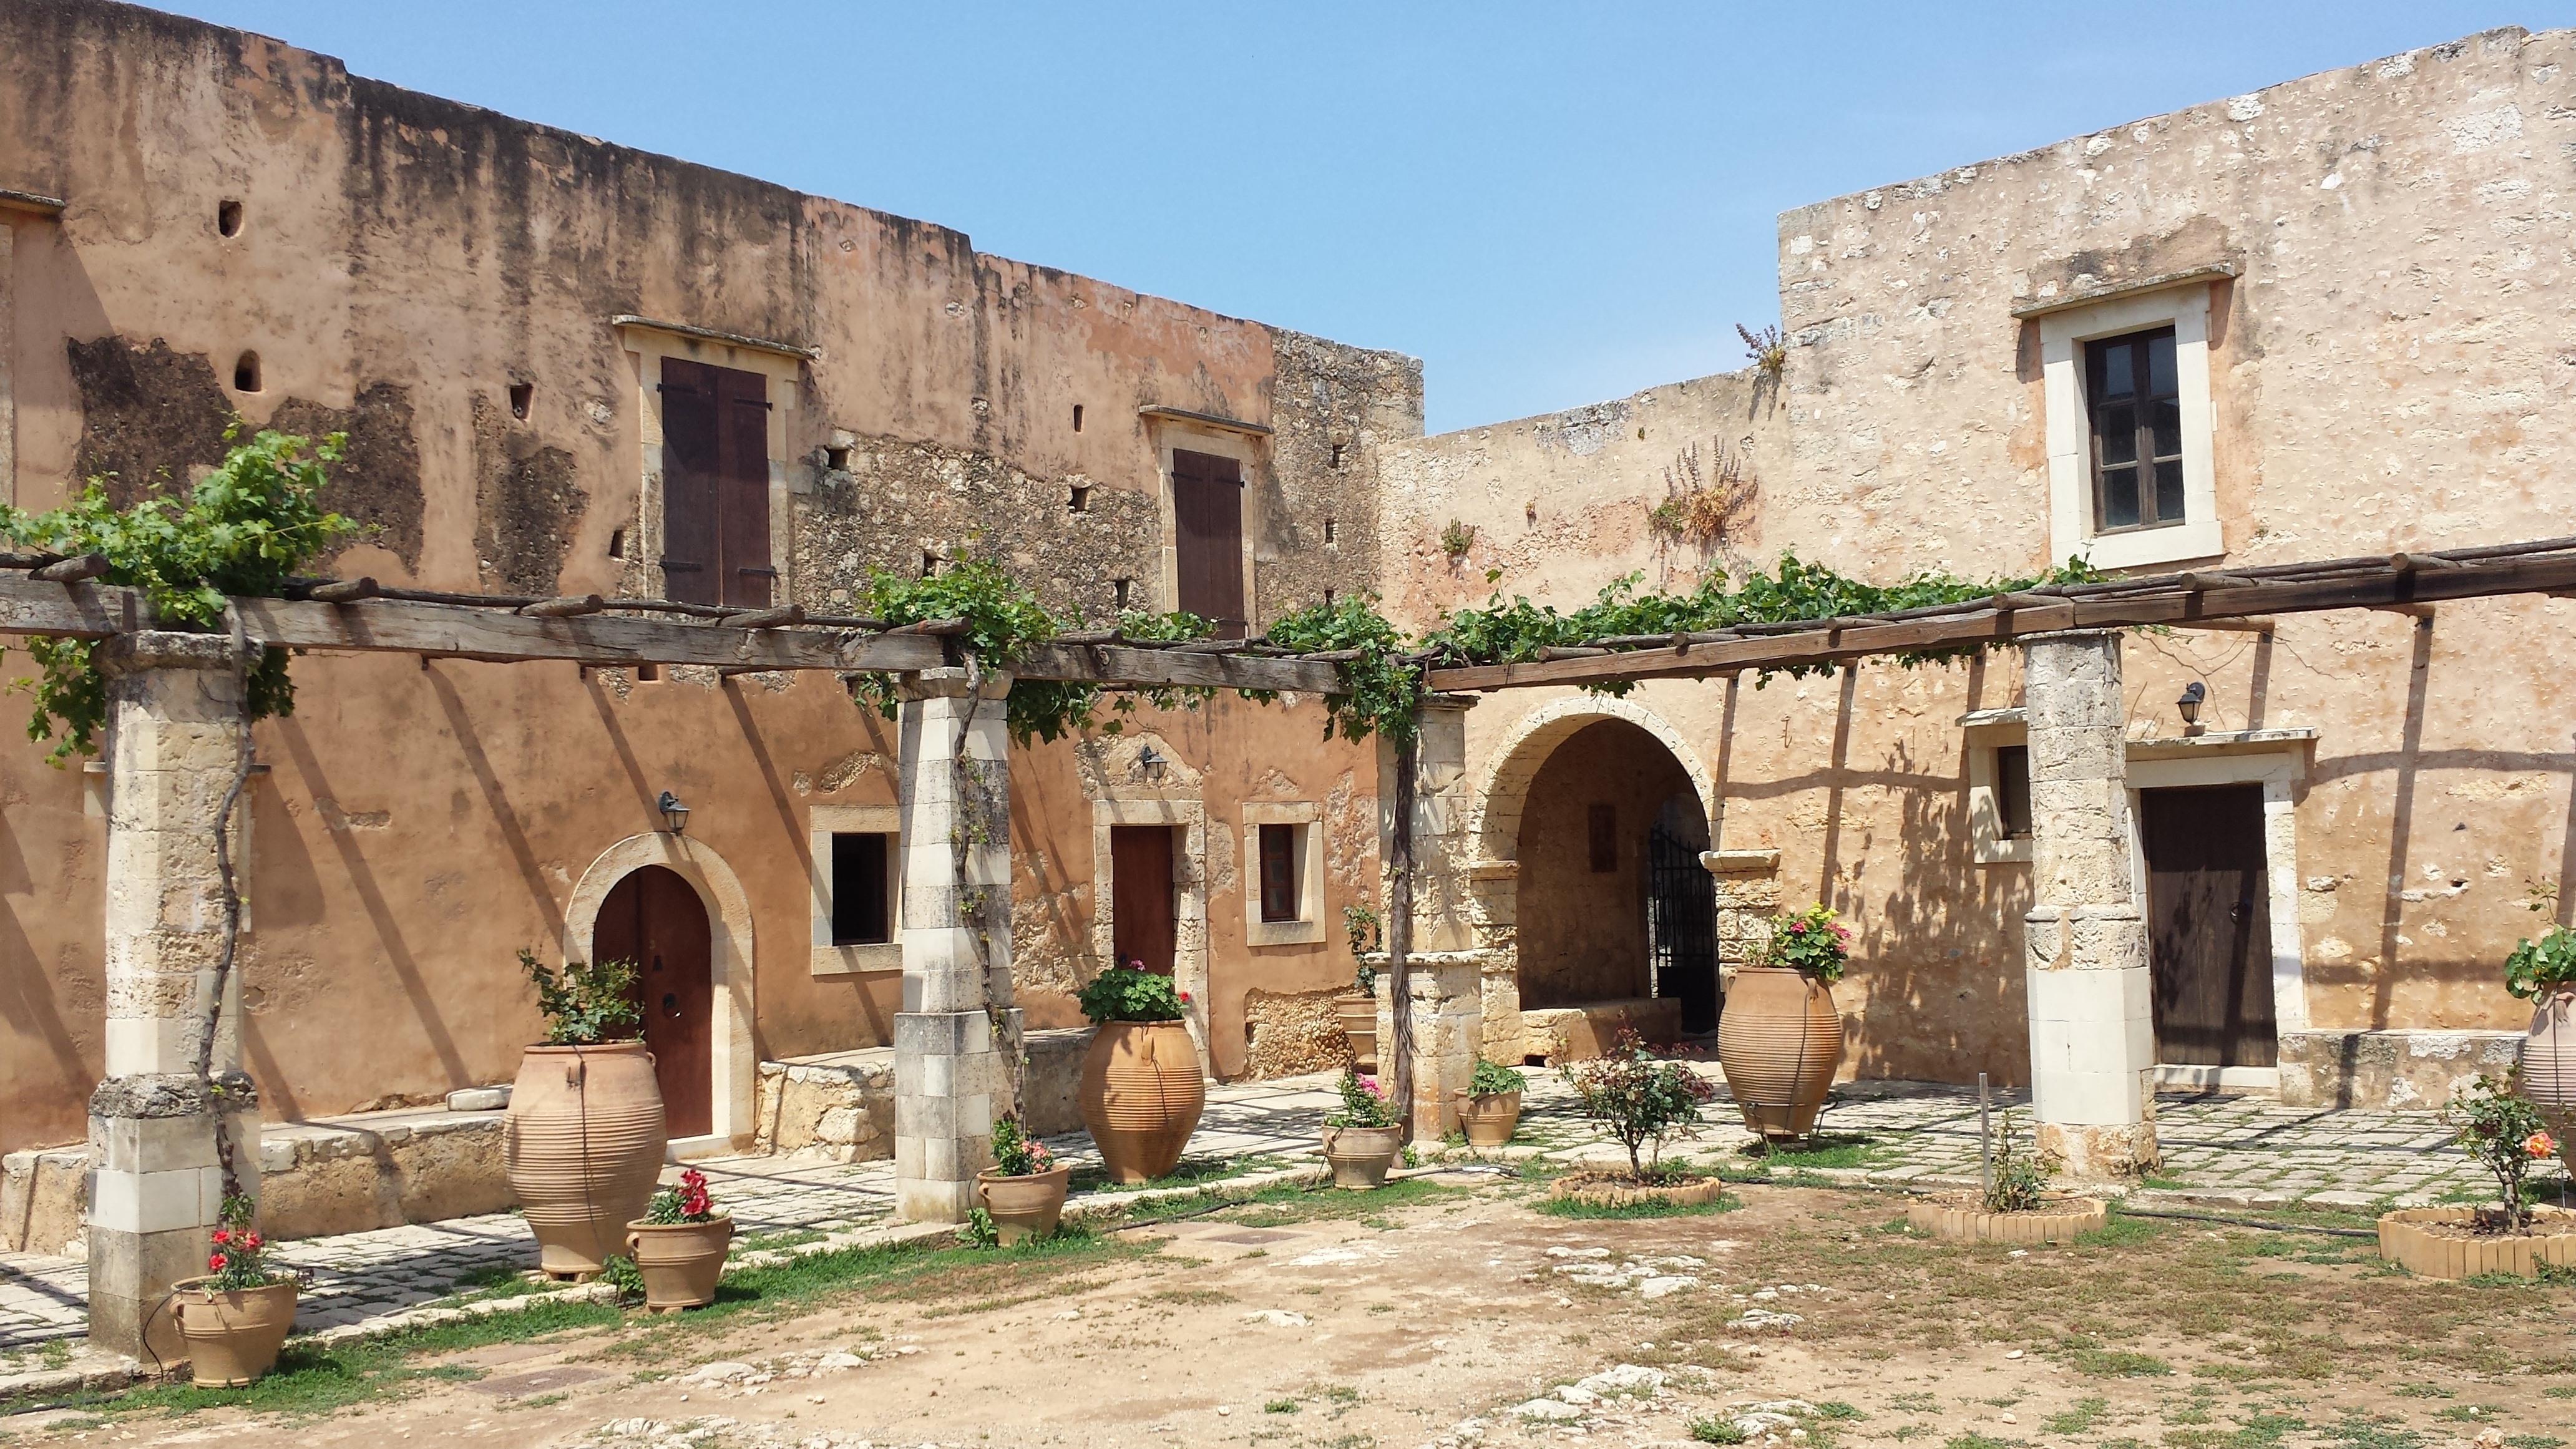
town, building, village, property, ruins, monastery, history, arcade, estate, middle ages, crete, hacienda, pergola, historic site, ancient history, human settlement, ancient roman architecture